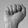
ASL letter: A